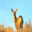
Label: deer